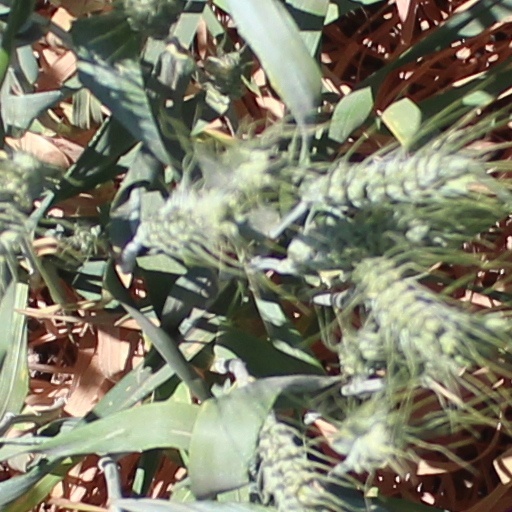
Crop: wheat